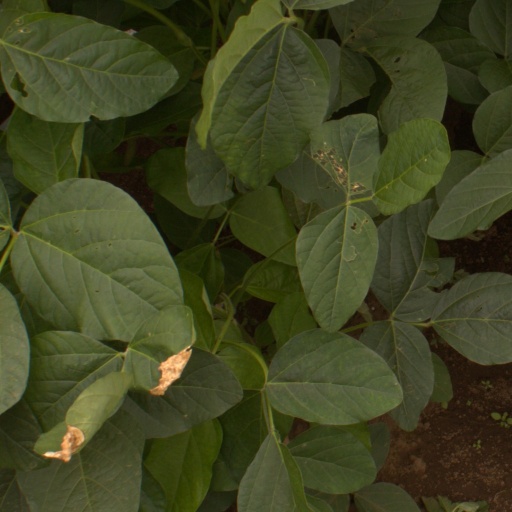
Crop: soybean